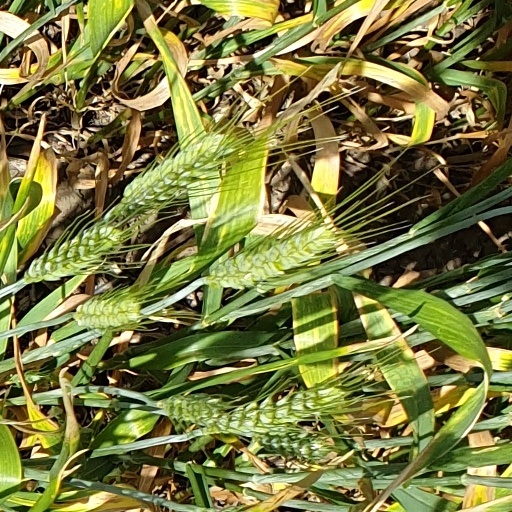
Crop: wheat